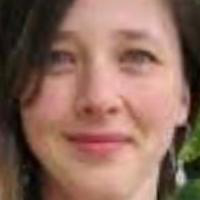
Age group: age 21-30